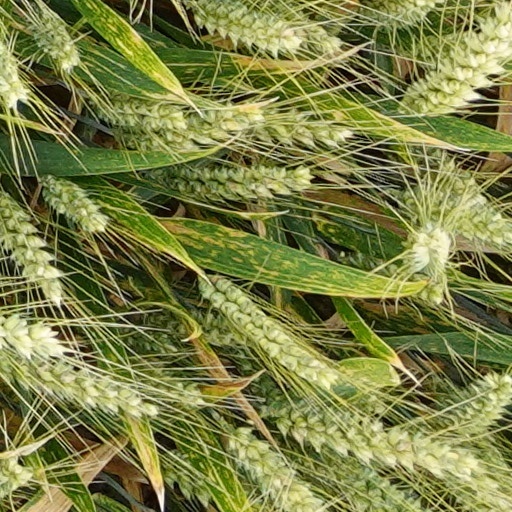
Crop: wheat